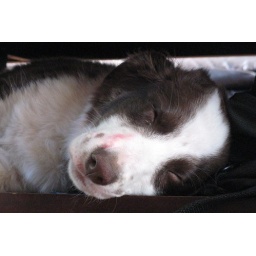
2270 sleeping Gromit under the table (close)